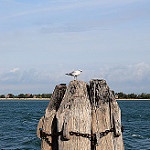
Label: sea